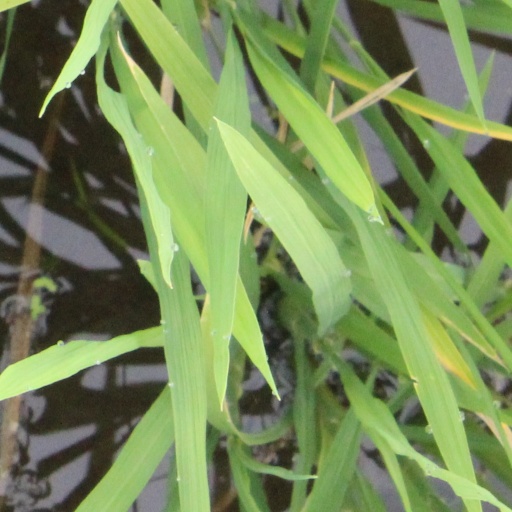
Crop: rice